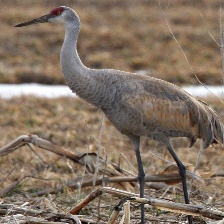
Species: SANDHILL CRANE
Scientific name: GRUS CANADENSIS
ImageNet parent category: crane